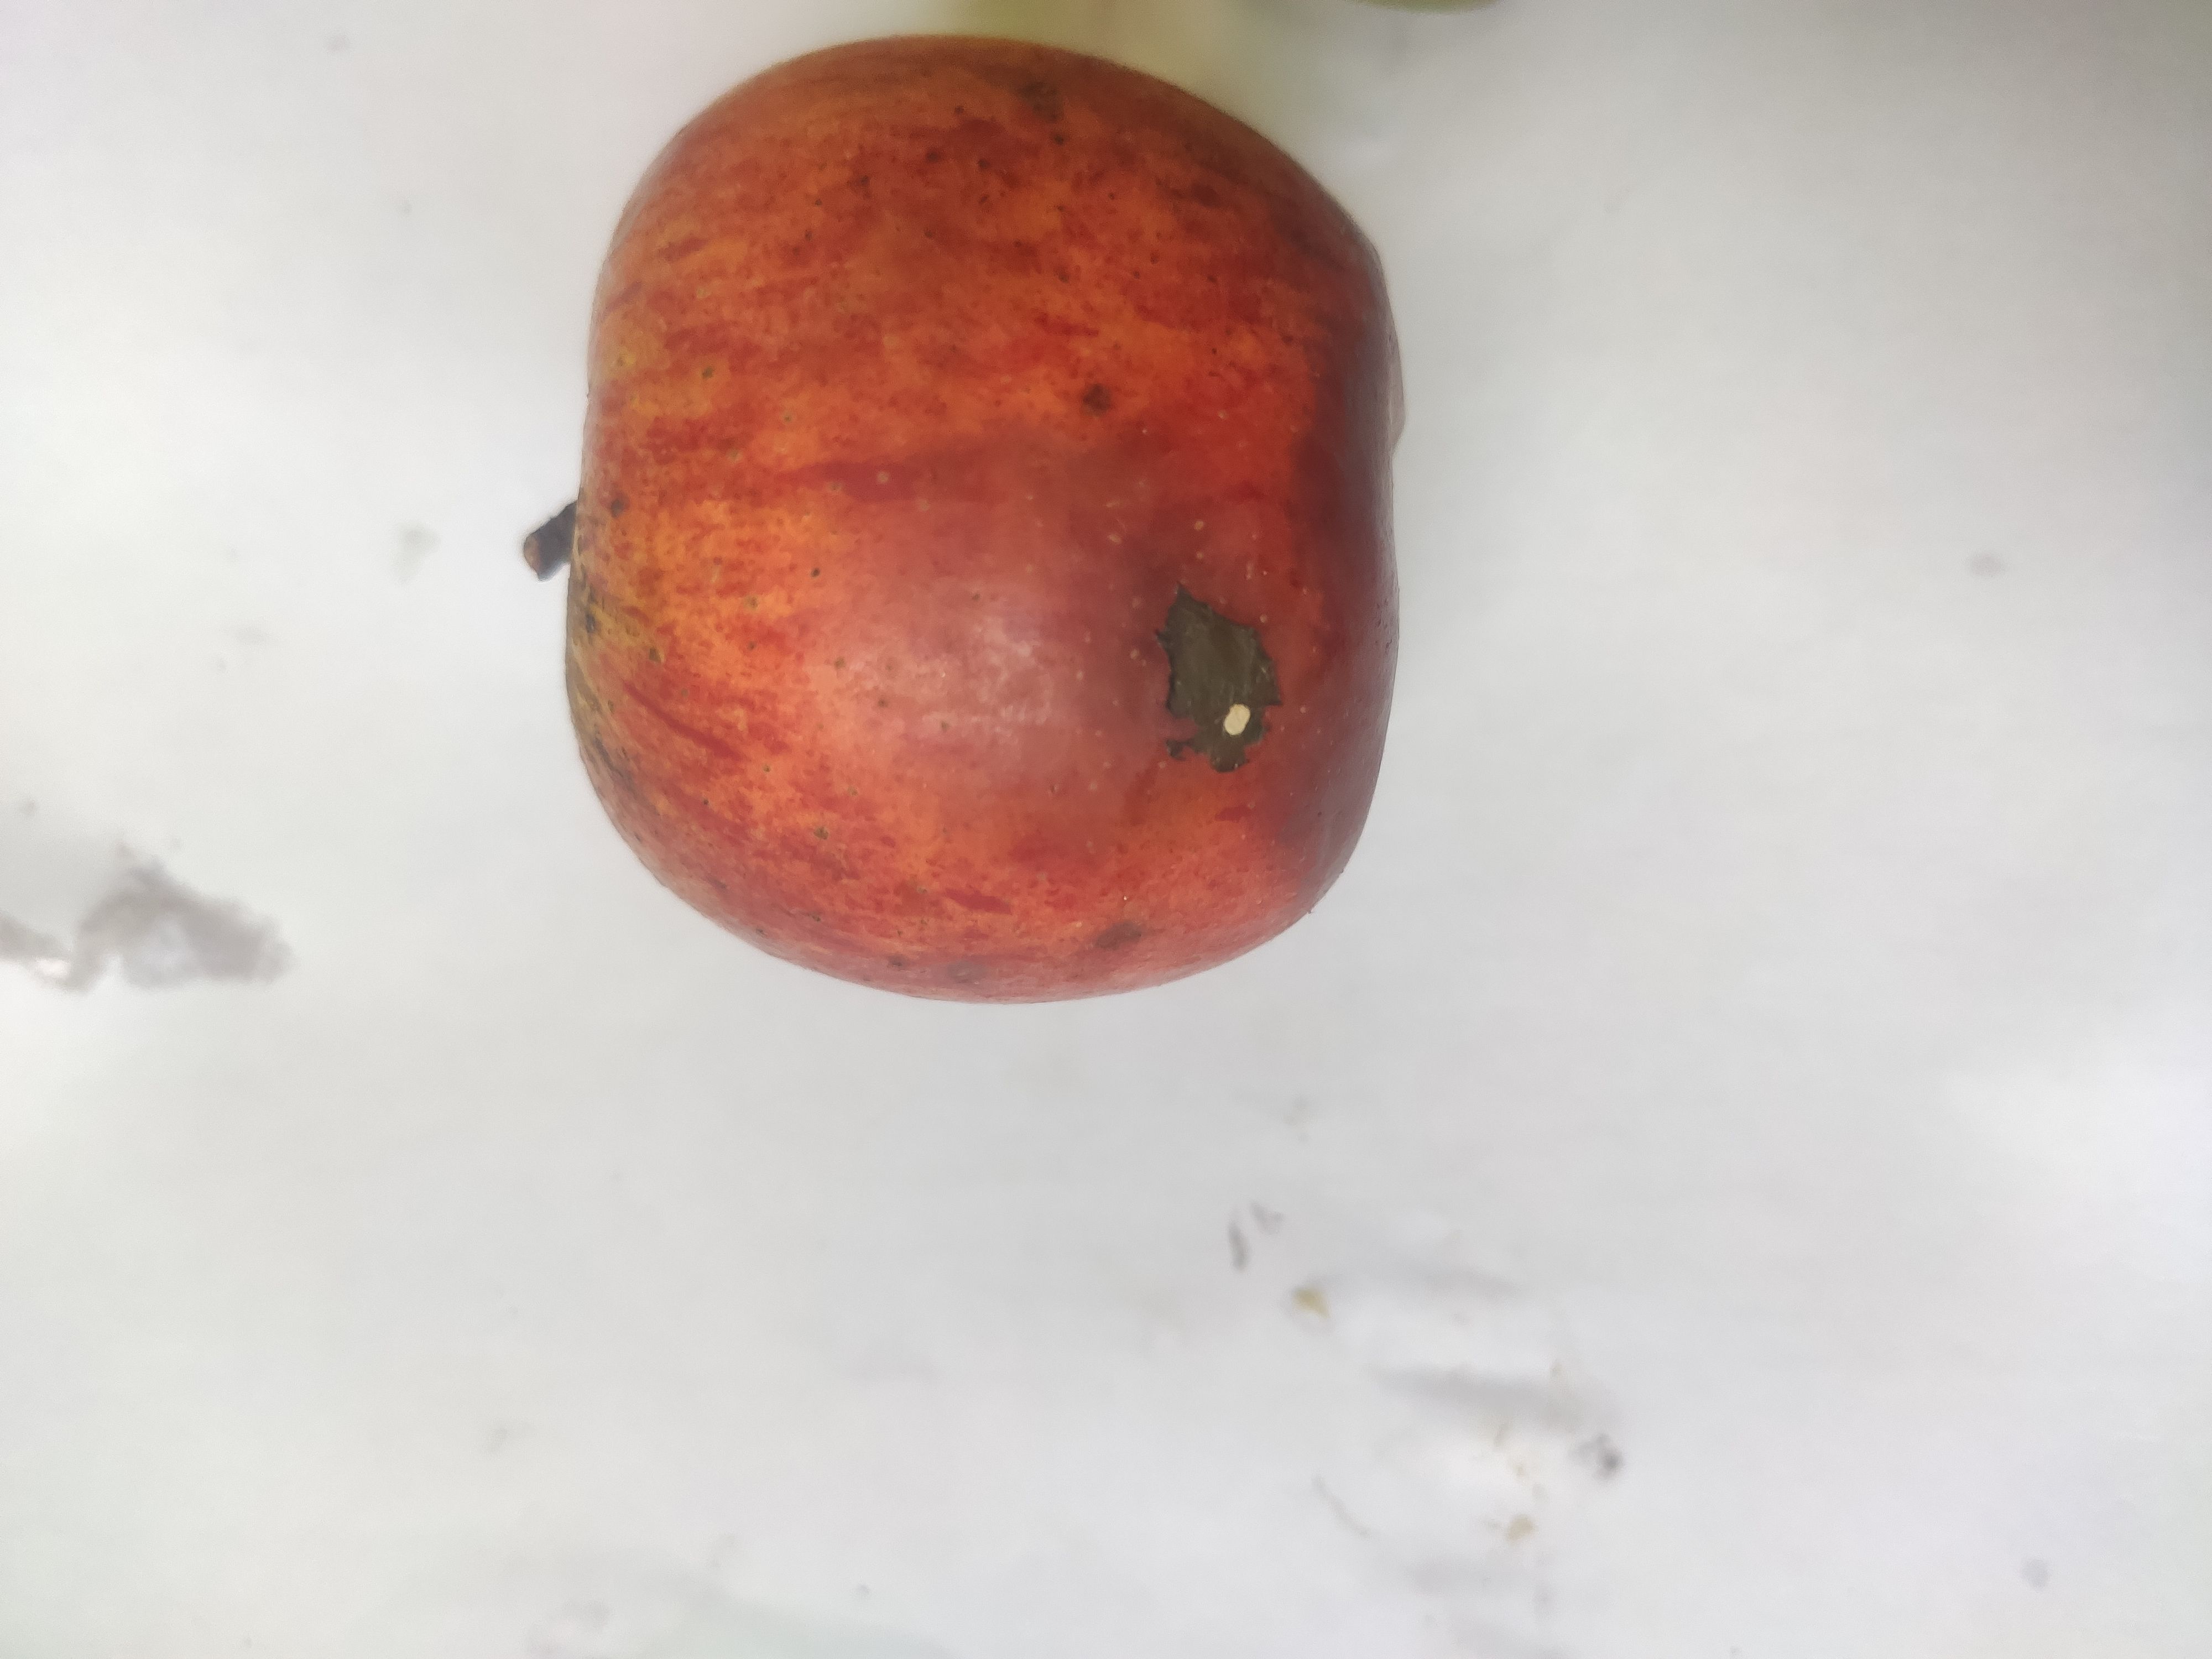
Fruit: apple
Grade: 3rd-grade